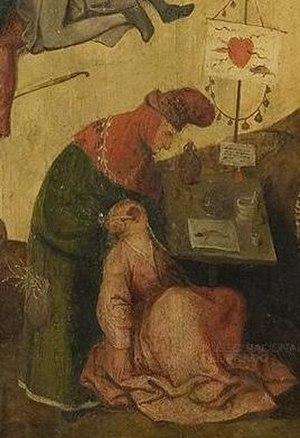
Le Chariot de foin est le titre attribué au panneau central d'un triptyque exécuté vers 1501-1502 par le peintre néerlandais Jérôme Bosch, et, par extension, au triptyque lui-même. Comme les autres triptyques de Jérôme Bosch, il évoque, selon une perspective allégorique moralisante qui condamne en même temps qu'elle cherche à prévenir, le parcours de l'humanité en proie aux vices et aux tentations terrestres, que désigne métaphoriquement le chariot de foin, depuis le Péché originel, sur le panneau de gauche, jusqu'à la Damnation aux Enfers, sur le panneau de droite. Les volets refermés représentent quant à eux Le Colporteur, qui peut être interprété comme une version figurative du même parcours, de l'homme sur le chemin semé d'embûches de la vie.